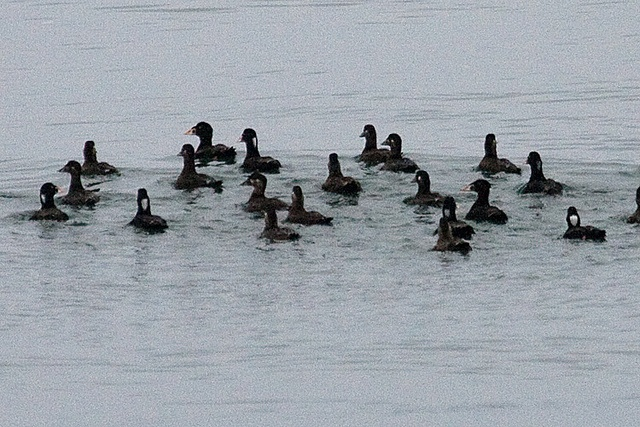
A flock of ducks floating on top of a lake.
Several ducks swimming together in a body of water.
large group of ducks in a body of water
A flock of ducks swims in a body of water.
Some ducks that are swimming in a pond.